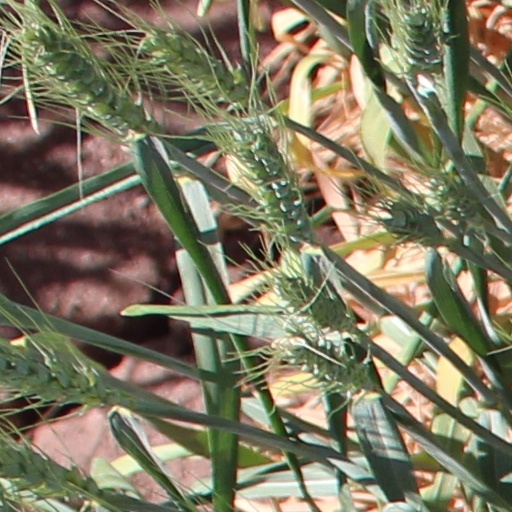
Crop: wheat